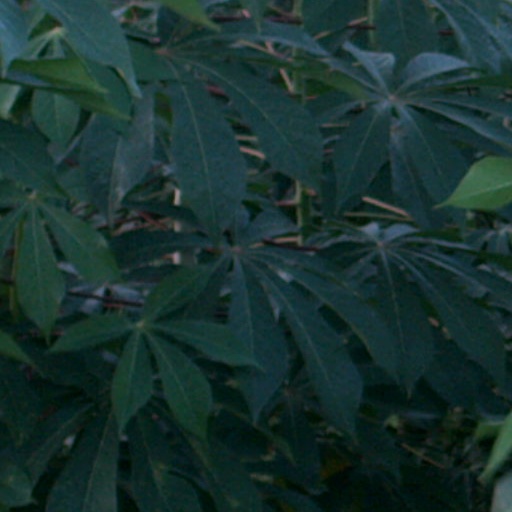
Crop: cassava